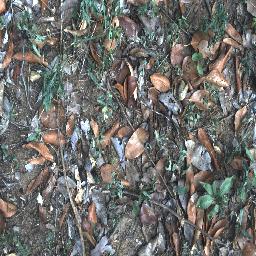
Label: negative